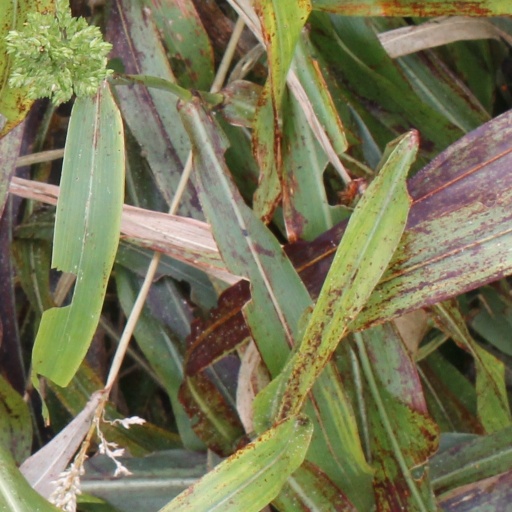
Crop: sorghum